Nethercutt Collection

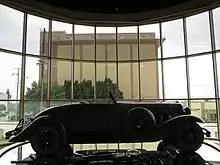
Post-earthquake San Sylmar tower viewed from the museum display in 2015

In the late 1960s Nethercutt ascended to CEO and Chairman of Merle Norman Cosmetics and purchased several acres of land in Sylmar, Los Angeles to develop a warehouse for his growing car collection and connect it to a new Merle Norman manufacturing plant. Instead of a warehouse, he decided to develop a personal six floor, ten-story-tall Art Deco penthouse palace that will serve duel-purpose as a free of charge museum when he was not living there, and in 1971 the San Sylmar tower estate was constructed.